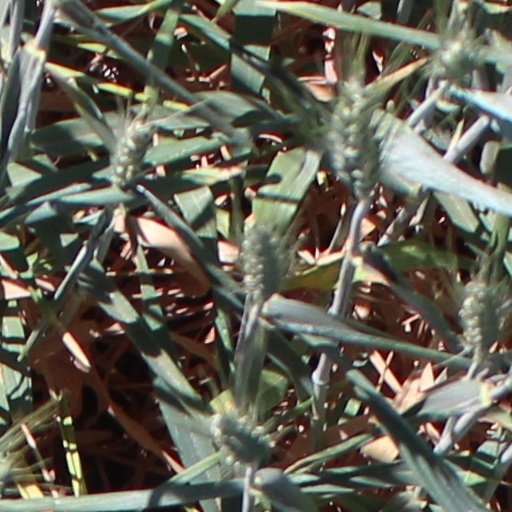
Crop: wheat